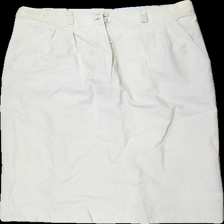
View: front
Type: Skirt
Category: Ladies
Brand: Polarn Och Pyret
Colors: Beige
Material: 100% cotton
Cut: Regular
Season: All
Damage location: middle center
Damage 2 location: top right
Damage 3 location: bottom left
Price range: <50
Recommended usage: Remake
Description: beige kjol, trasig gylf
Comment: trasig gylf/dragkedja